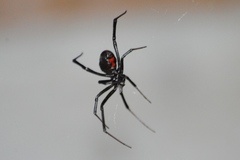
Species: Lactrodectus_hesperus